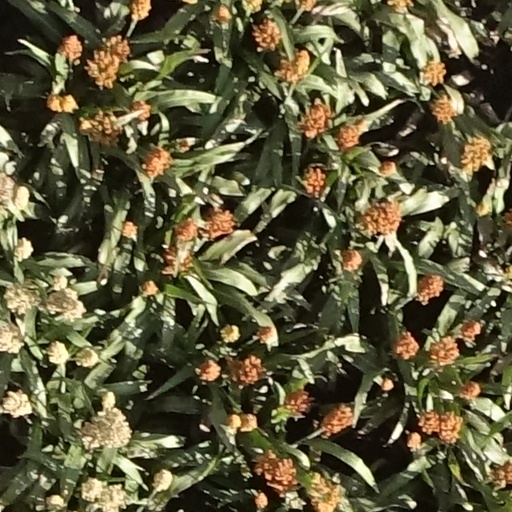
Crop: sorghum